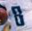
Number: 8